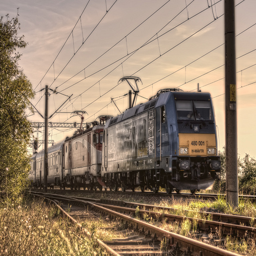
An old train traveling on the railroad tracks
A train going down the train tracks with many wires above it.
An electric train traveling down a countryside rail.
An electric train using overhead power lines passing by.
A train speeds along one of several tracks.